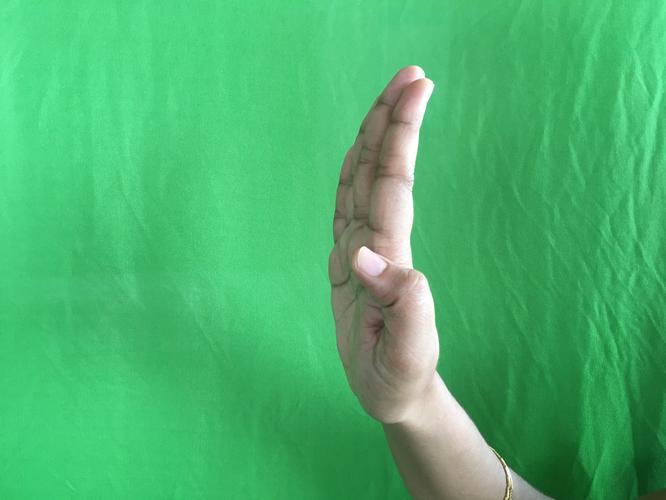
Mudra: Pathaka
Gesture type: single_hand